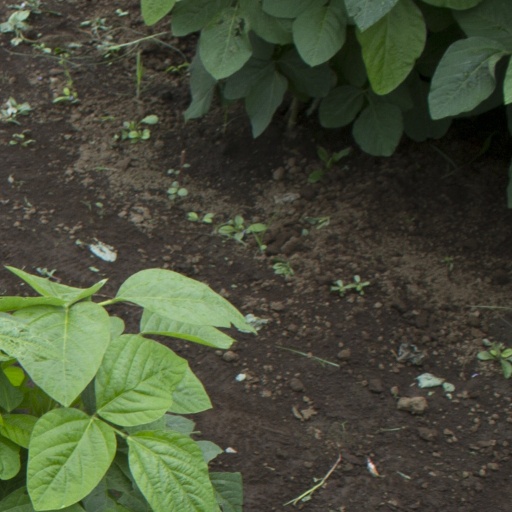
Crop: soybean